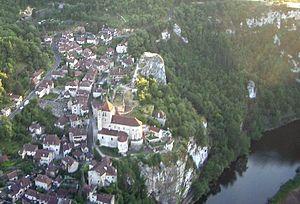
Saint-Cirq-Lapopie est une commune française, située dans le département du Lot dans la région Occitanie, en Quercy.